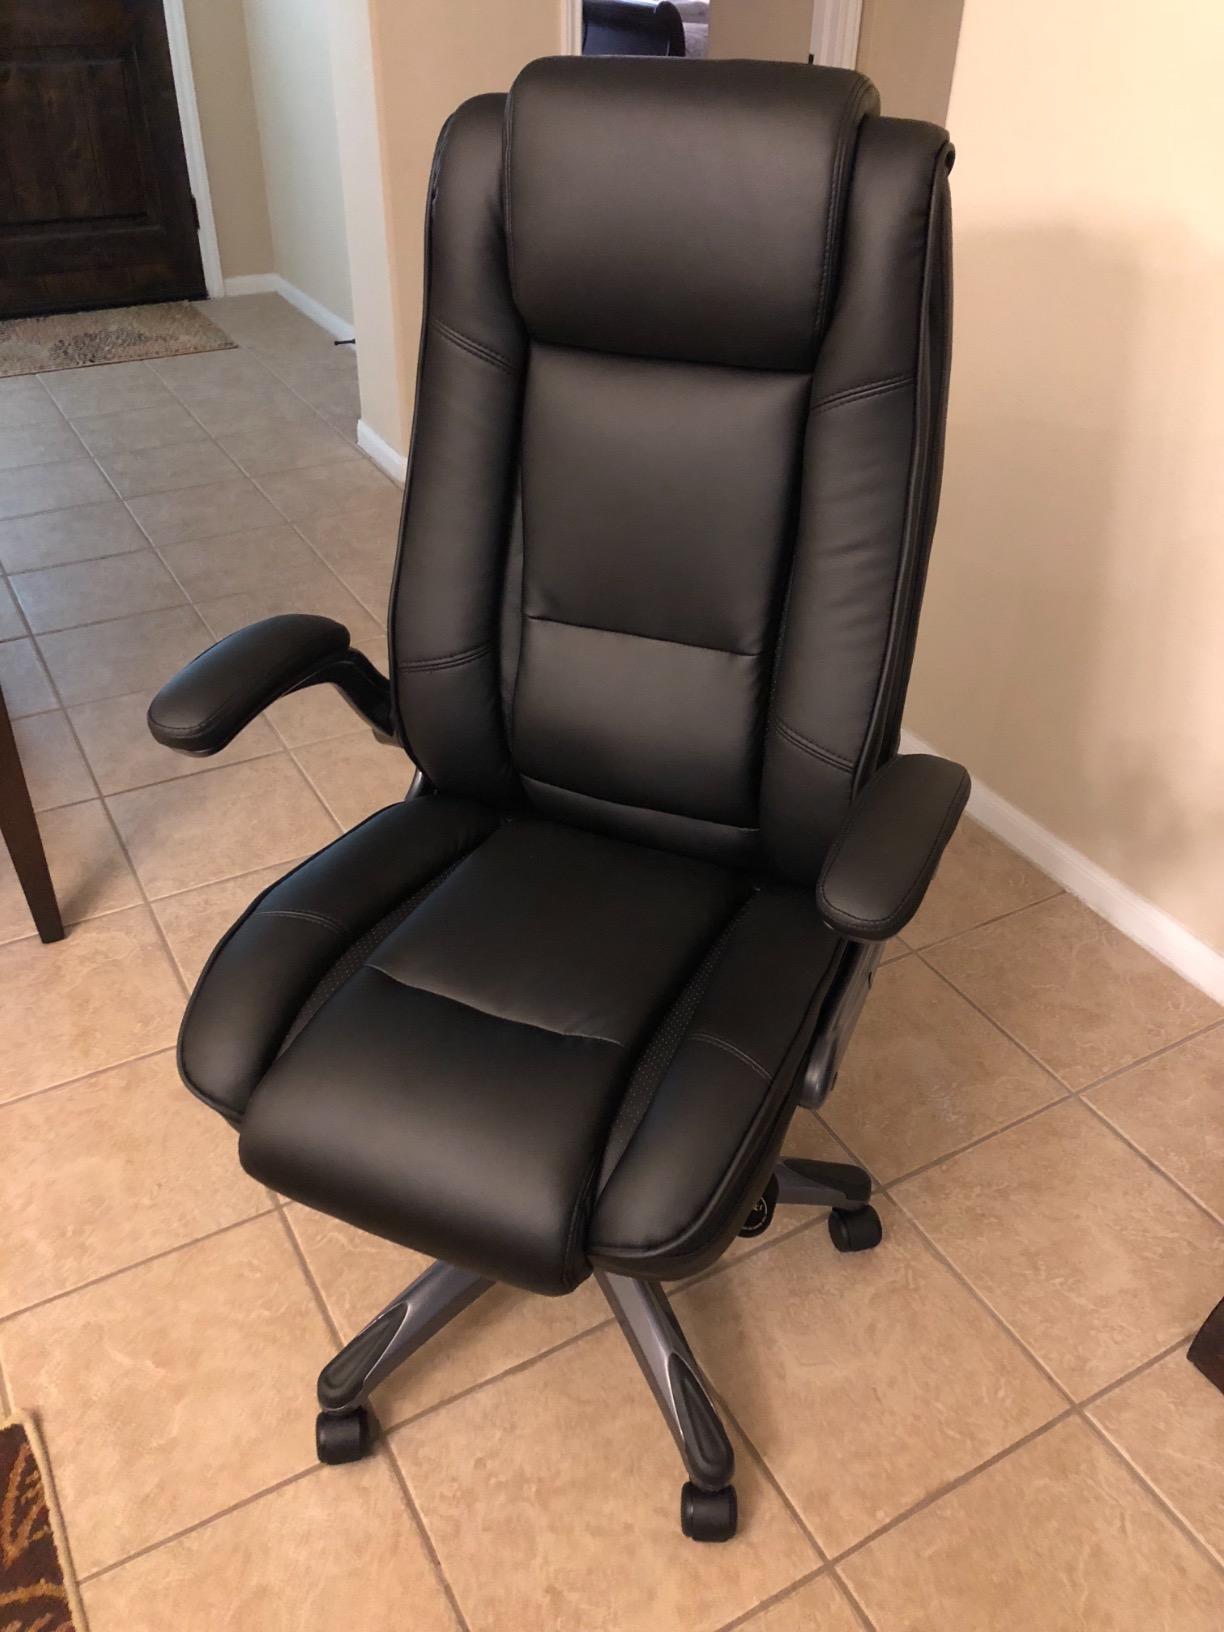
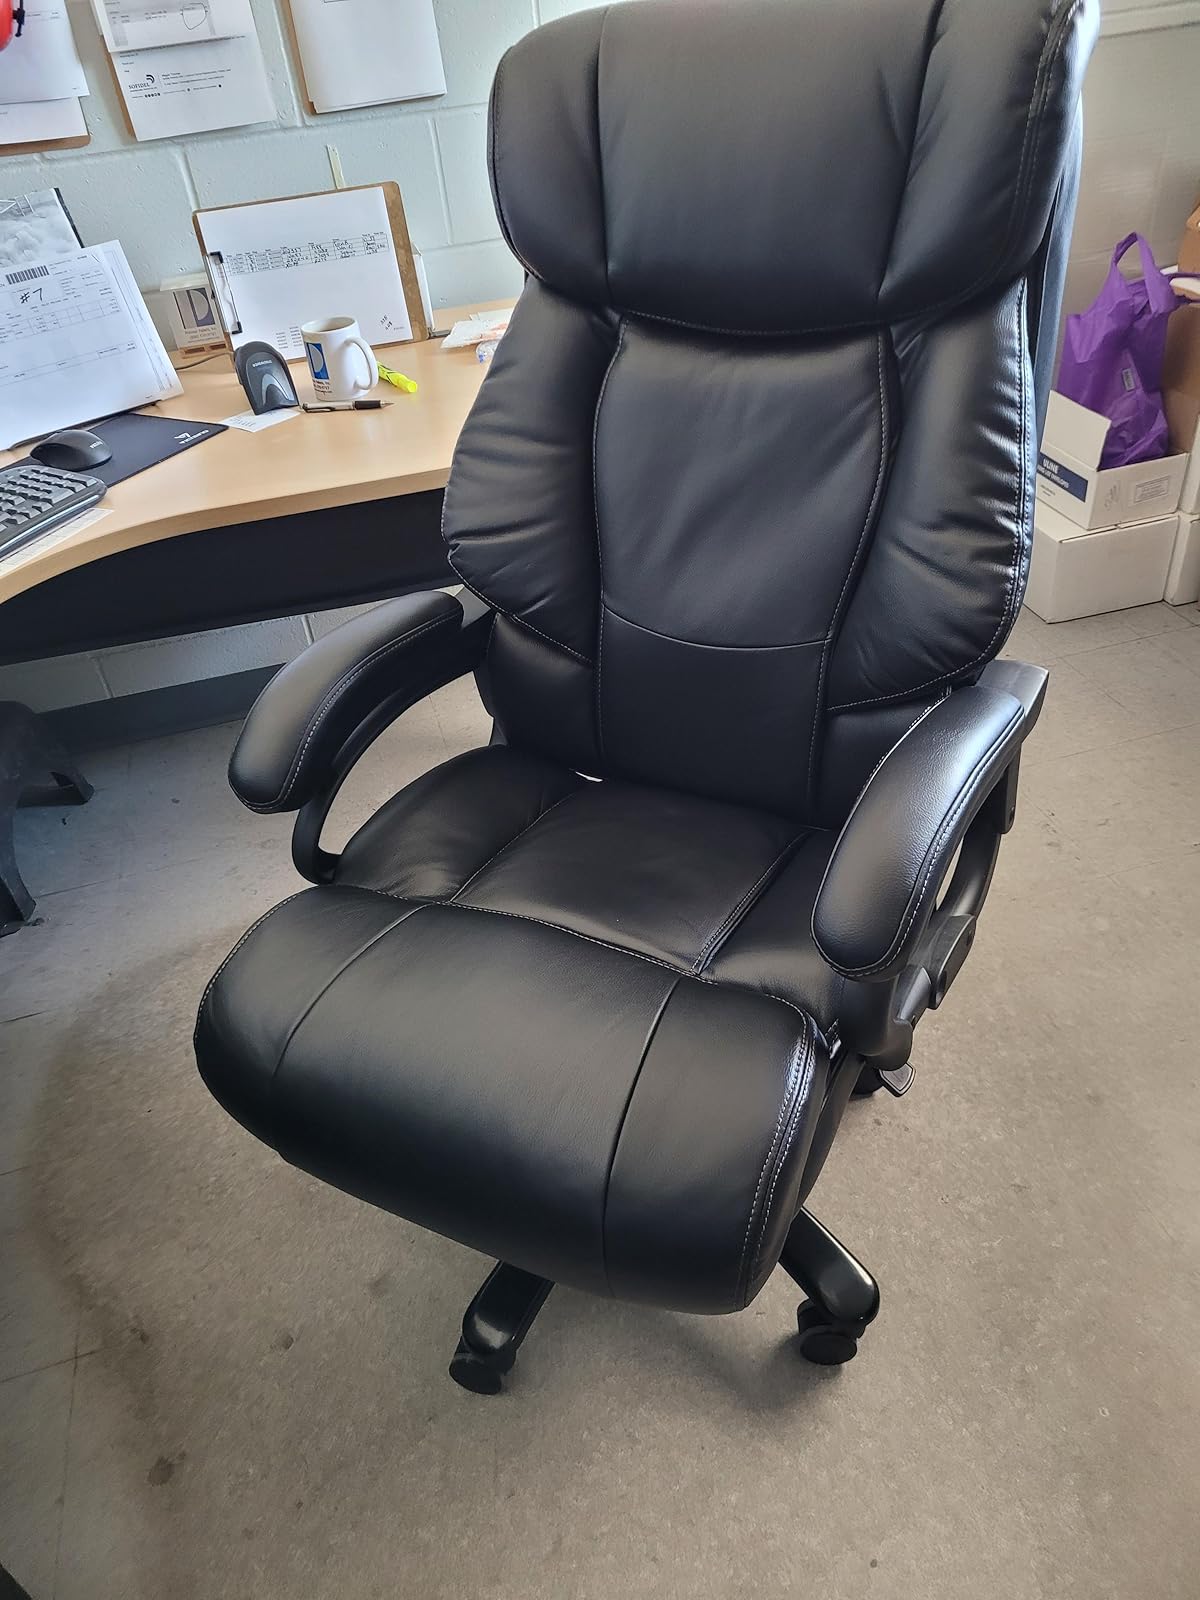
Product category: items_chair
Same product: no